Patayin sa Sindak si Barbara (1995 film)

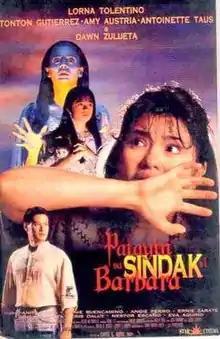
Theatrical release poster

Patayin sa Sindak si Barbara is a 1995 Philippine psychological horror film directed by Chito S. Roño and written by Ricardo Lee. A remake of the 1974 horror film by Celso Ad. Castillo, the film stars Lorna Tolentino, Dawn Zulueta, Tonton Gutierrez, and Antoinette Taus, with other cast includes Amy Austria, Nonie Buencamino, and Angie Ferro, who appeared in the original material.